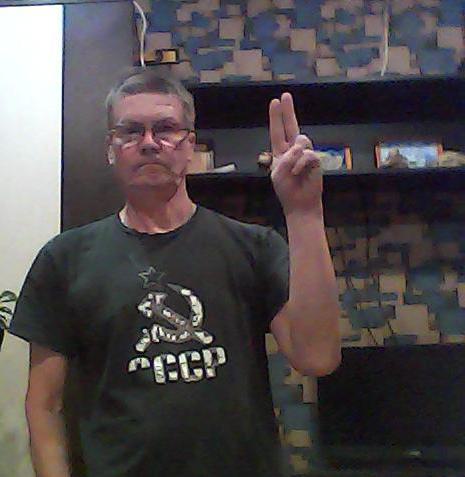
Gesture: two_up